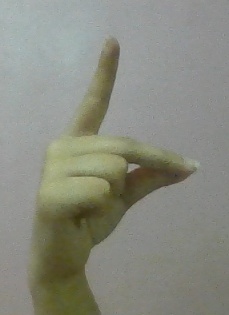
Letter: ta